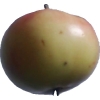
Label: Apple 11